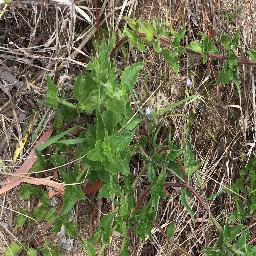
Label: siam_weed